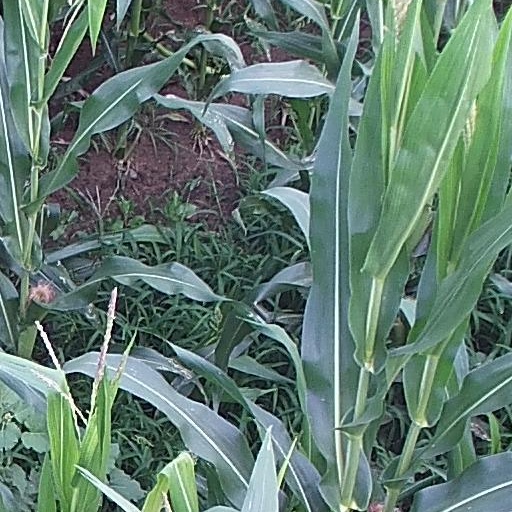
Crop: maize; corn